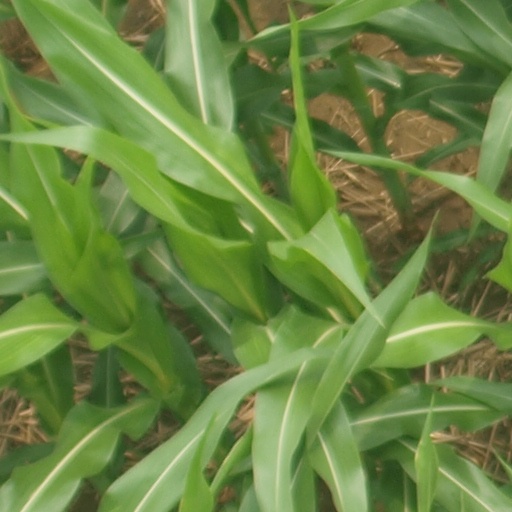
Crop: maize; corn